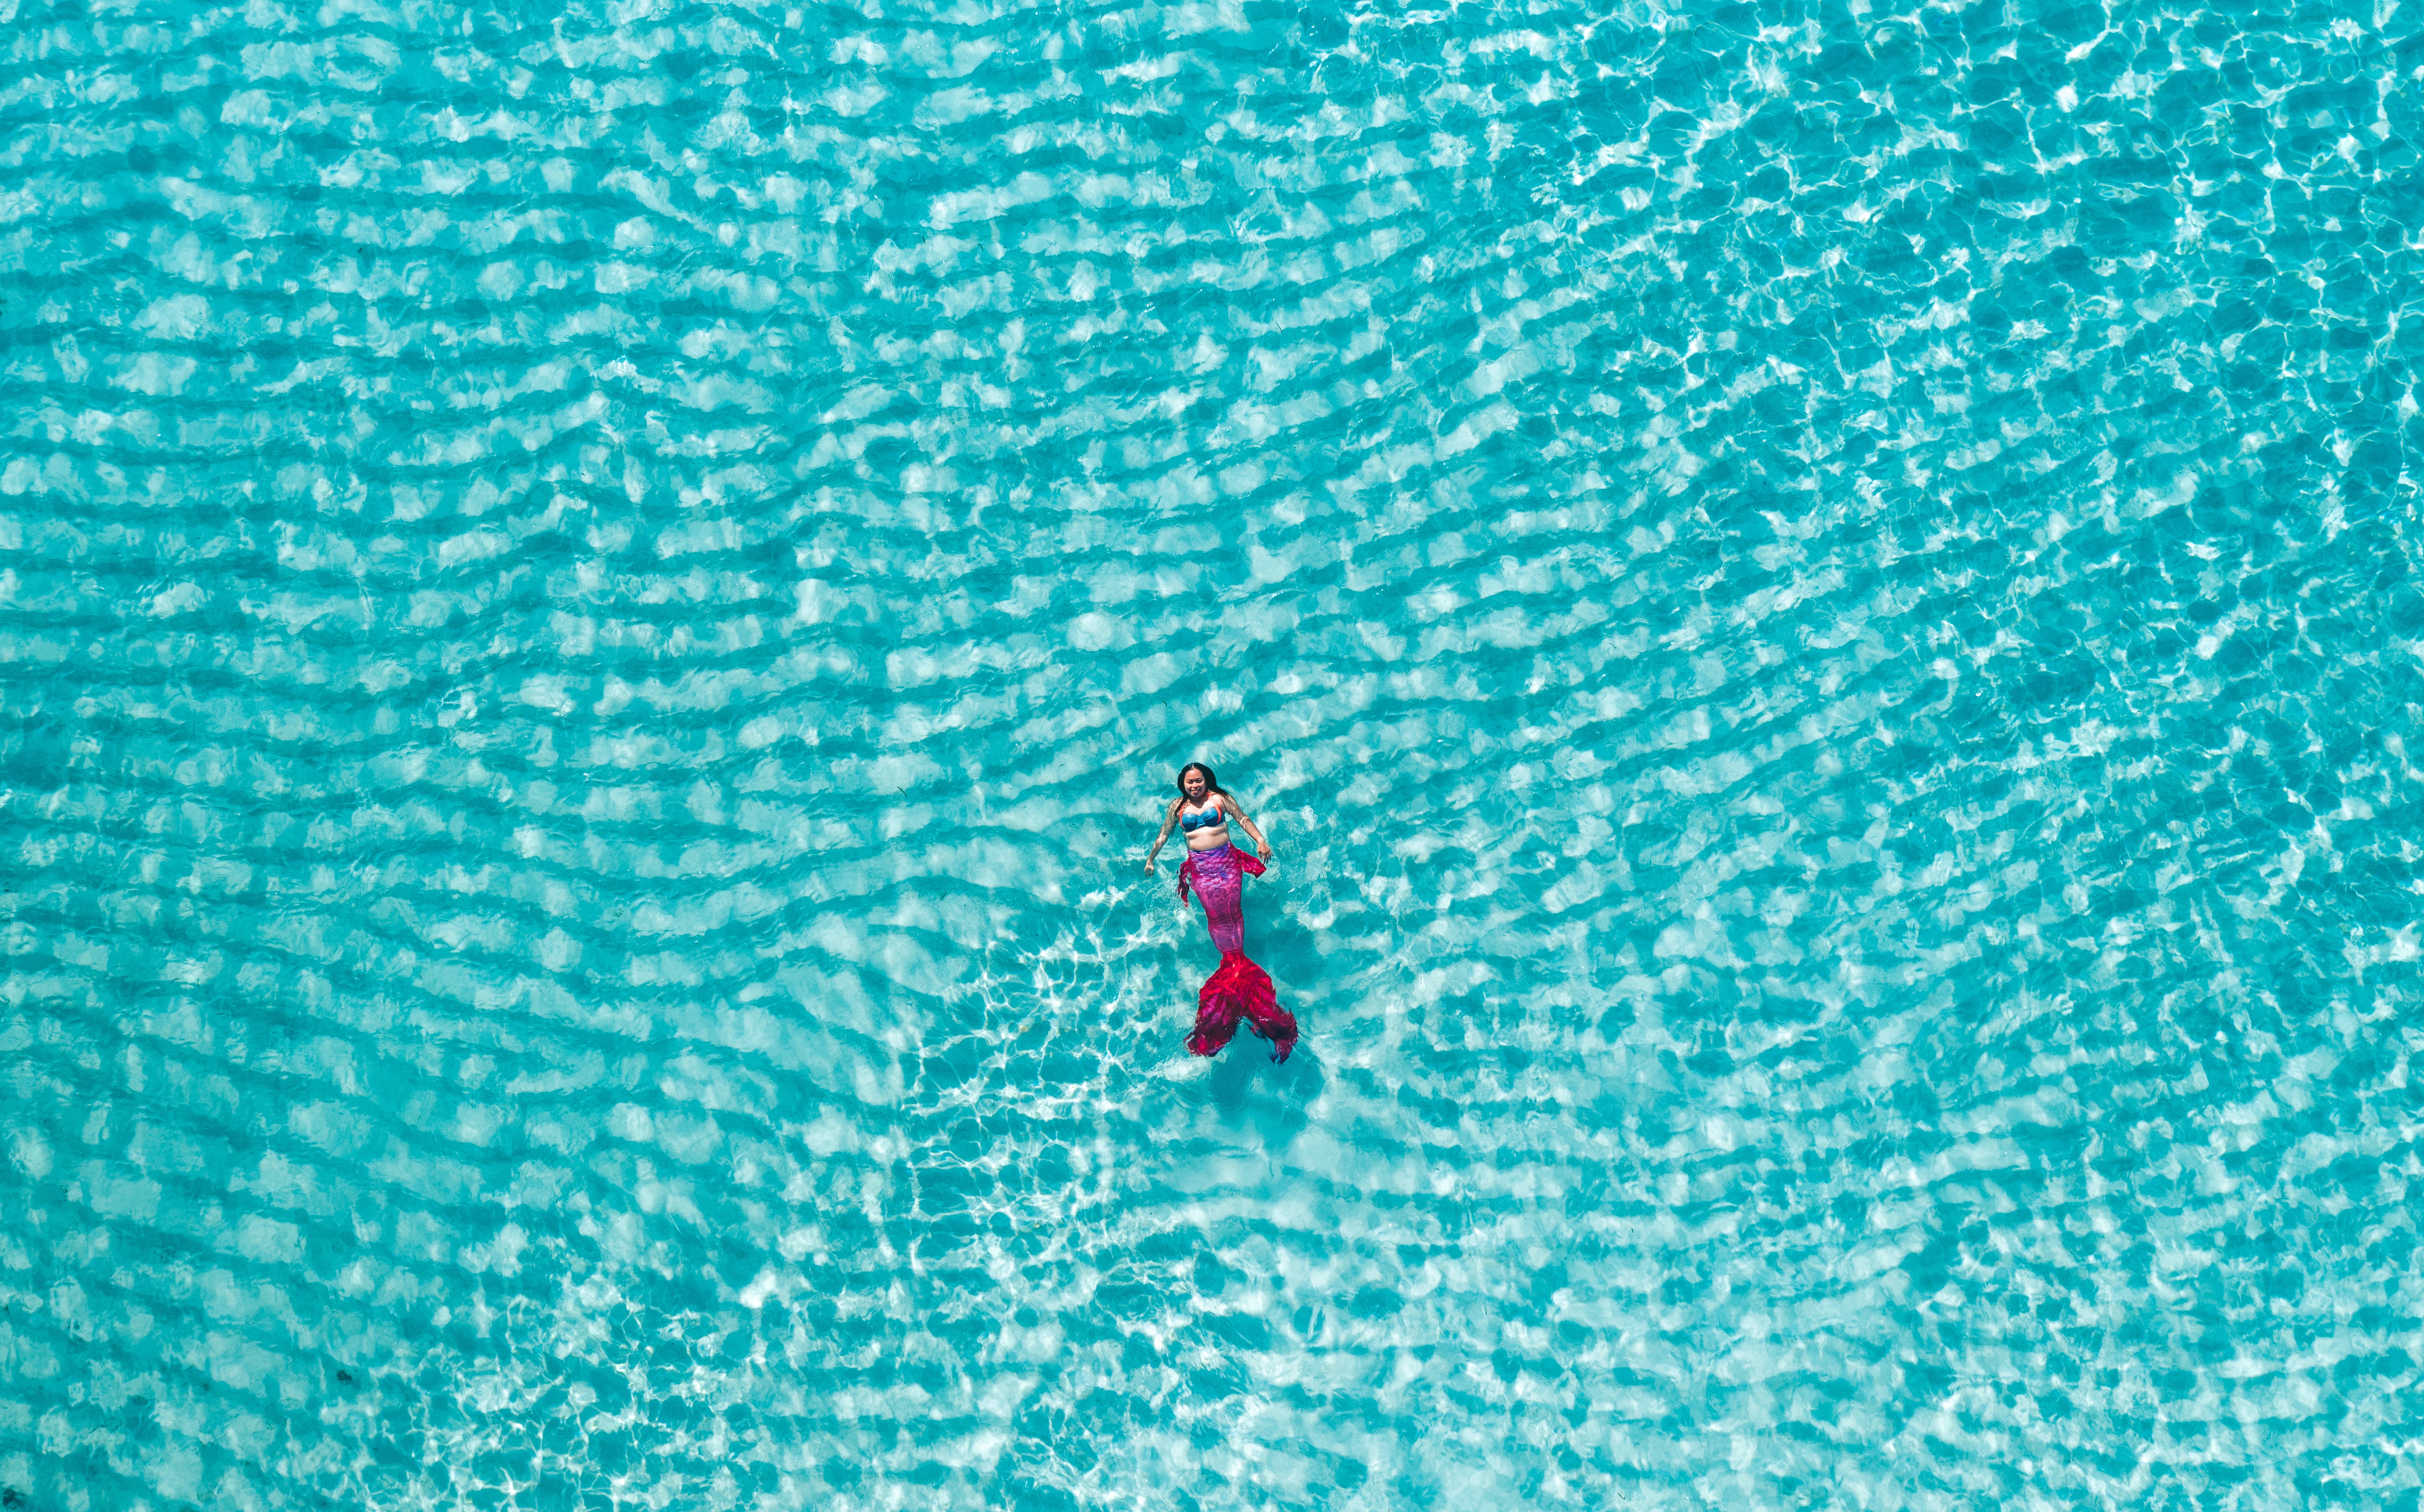
sea, water, People in nature, azure, aqua, electric blue, pattern, recreation, lake, font, happy, leisure, fun, slope